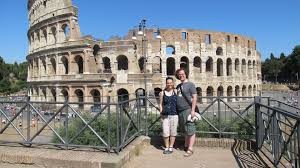
Landmark: Roman Colosseum